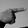
ASL letter: G